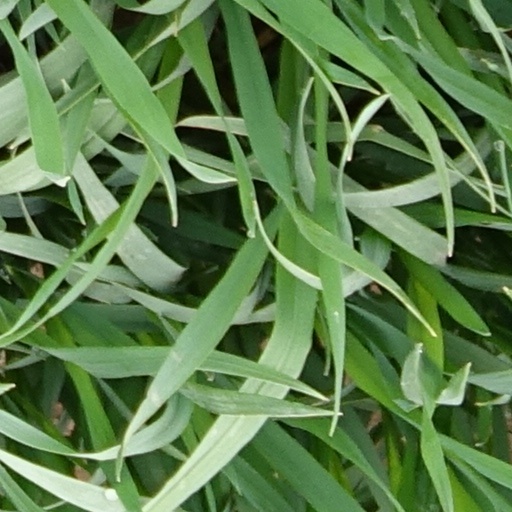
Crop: wheat